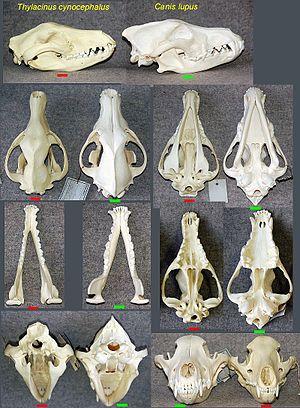
Le thylacine, appelé également loup marsupial, loup de Tasmanie ou encore tigre de Tasmanie, est un mammifère marsupial carnivore de la taille d’un loup, au pelage tigré. Depuis 1936, l’espèce est considérée comme éteinte ; cependant les amateurs de cryptozoologie espéraient prouver la présence de thylacines en Tasmanie en 2013, puis plus récemment en 2017 et en 2018.